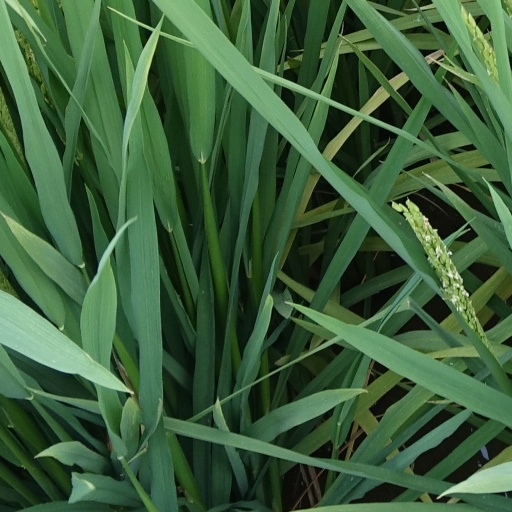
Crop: rice